The Landmark (Taichung)

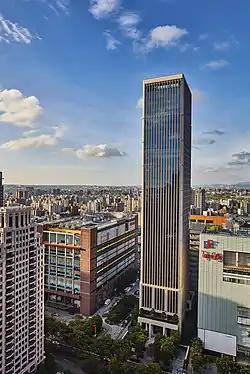

The Landmark is a skyscraper located in Xitun District, Taichung, Taiwan. As of December 2020, it is the tallest in Taichung and 11th tallest in Taiwan. The height of the building is , the floor area is , and it comprises 39 floors above ground, as well as seven basement levels.